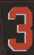
Number: 3